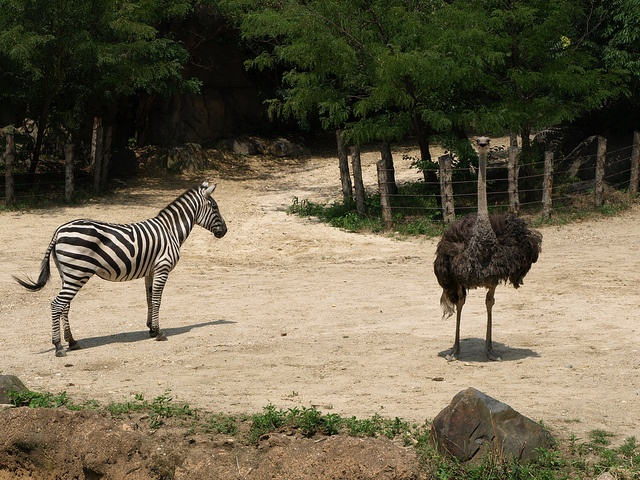
A ZEBRA AND AND OSTRICH ARE NEXT TO EACH OTHER
A zebra and an ostrich on a dirt path.
A zebra stands on a dirt pathway near an ostrich.
A zebra and an ostrich stand nearby each other at a zoo.
A zebra and ostrich standing close together in a barnyard.